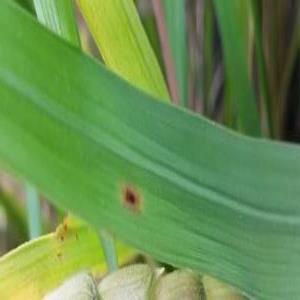
Disease: Brownspot